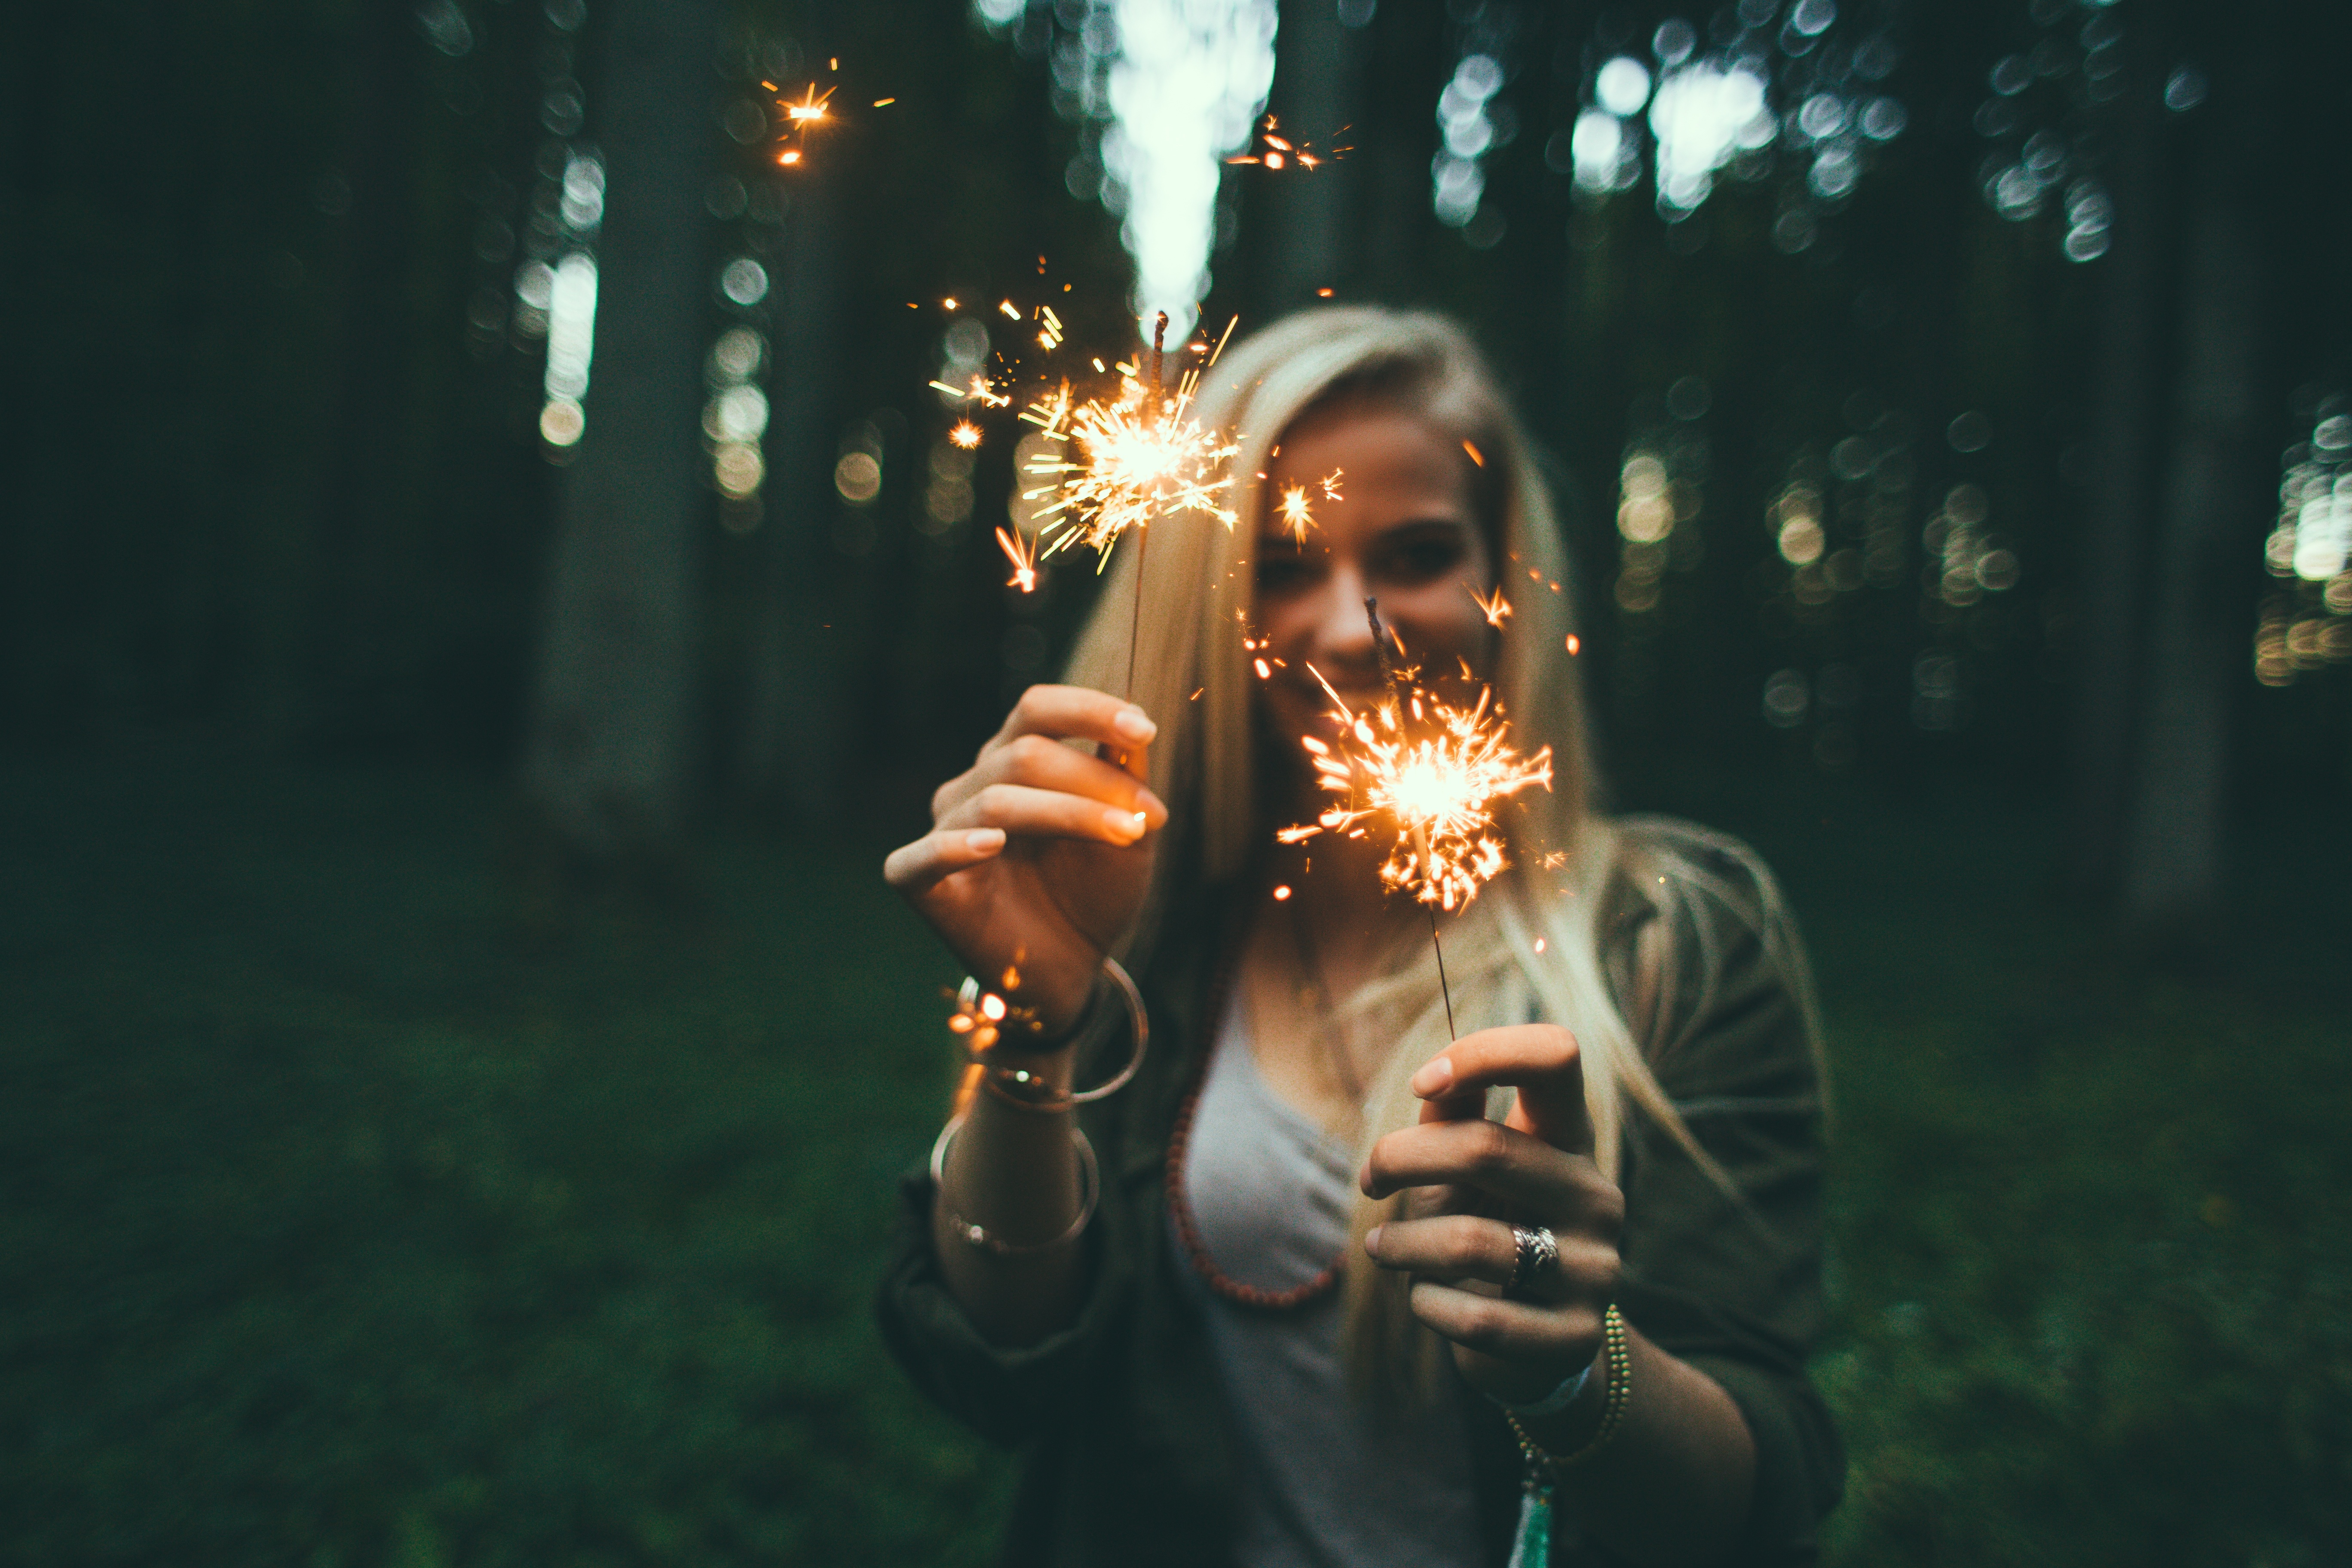
forest, person, music, people, girl, woman, celebration, concert, young, glow, darkness, blonde, pyrotechnics, smiling, sparkle, cheerful, outdoors, fireworks, happy, performance, sparklers, party, singing, guitarist, joyful, merry